Jirón Áncash

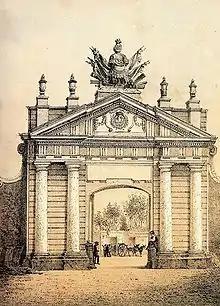
The "Portada de Maravillas" in 1867.

In 1862, when a new urban nomenclature was adopted, the road was named jirón Áncash, after the department of Áncash. Prior to this renaming, each block ("cuadra") had a unique name: